History of England

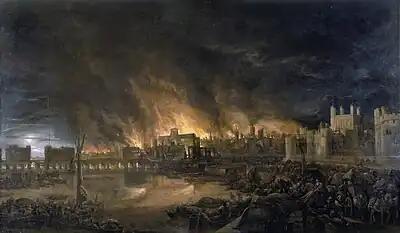
The Great Fire London, 1666.

In foreign policy, Elizabeth played against each other the major powers France and Spain, as well as the papacy and Scotland. These were all Catholic and each wanted to end Protestantism in England. Elizabeth was cautious in foreign affairs and only half-heartedly supported a number of ineffective, poorly resourced military campaigns in the Netherlands, France and Ireland. She risked war with Spain by supporting the "Sea Dogs", such as Walter Raleigh, John Hawkins and Sir Francis Drake, who preyed on Spanish merchant ships carrying gold and silver from the New World. Drake himself became a hero—being the first Englishman to circumnavigate the world between 1577 and 1580, having plundered Spanish settlements and treasure ships.